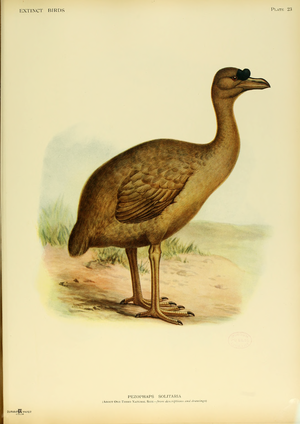
Le solitaire de Rodrigues (Pezophaps solitaria) est un oiseau de la famille des pigeons, aujourd'hui disparu, qui vivait autrefois sur l'île Rodrigues. Il ne volait pas. C'était une espèce assez proche du dodo et du Nicobar à camail.